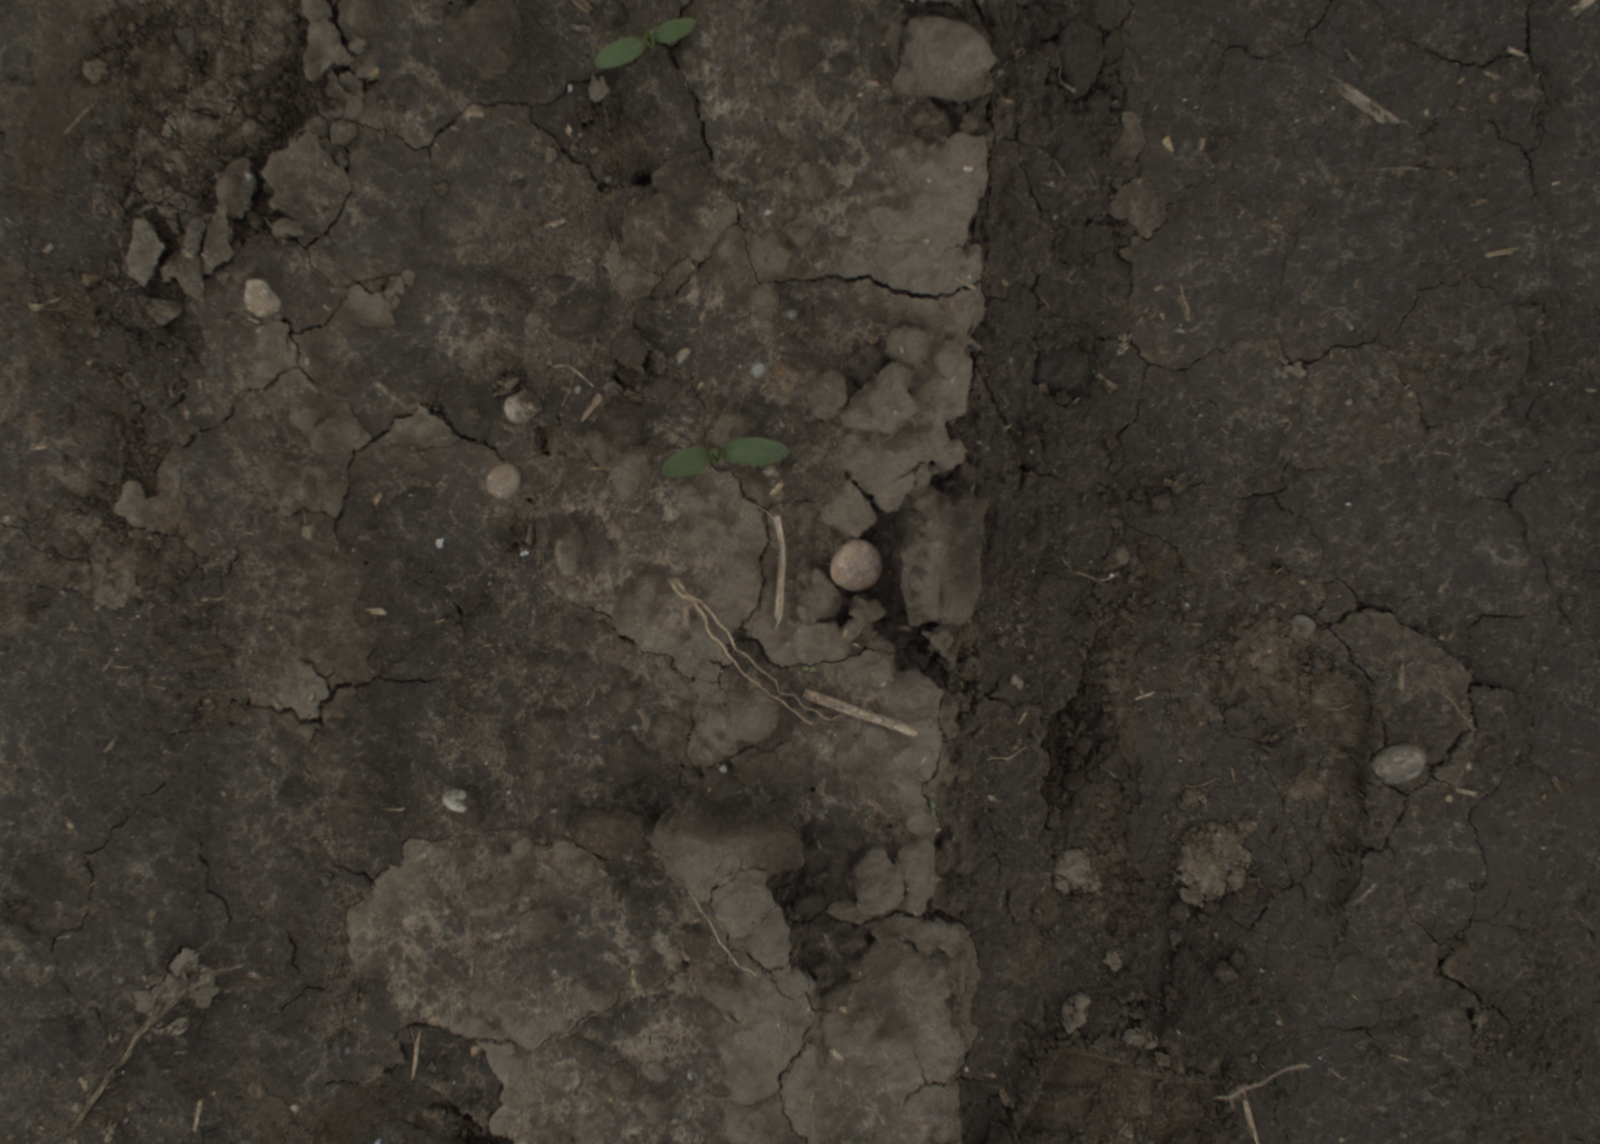
Capture date: 29.09.2021 14:20:34
Weather: cloudy
Wind: medium
Seeding date: 02.09.2021
Plant canopy height (mm): 954